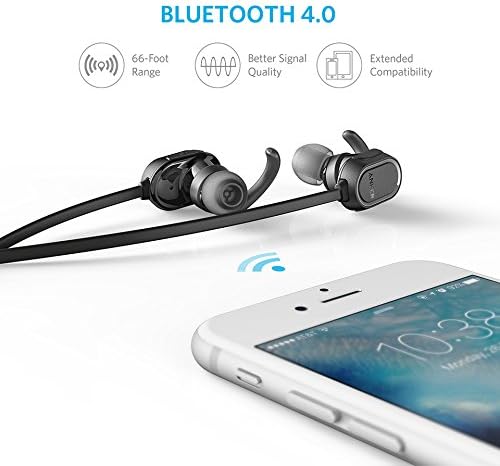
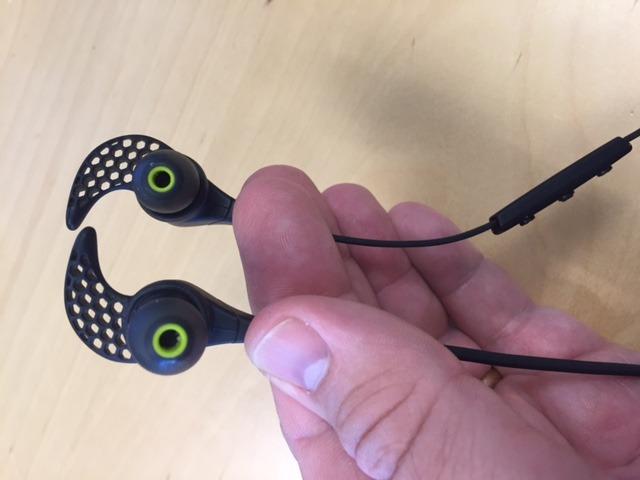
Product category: headphones
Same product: no